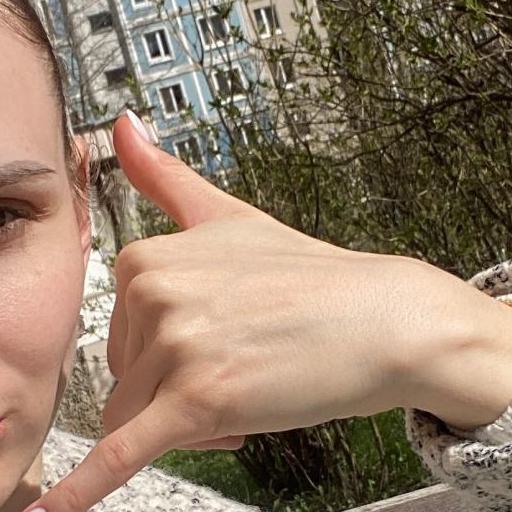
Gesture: call